Bunde, Germany

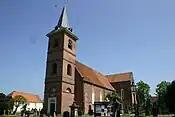
Reformed Church, Bunde

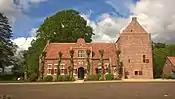
"Steinhaus Bunderhee", Bunde

The town's cultural artifacts include the Reformed Church ("Reformierte Kreuzkirche"), the nave of which dates from the 13th century, and the red brick "Steinhaus Bunderhee" castle, which dates from the 14th century.